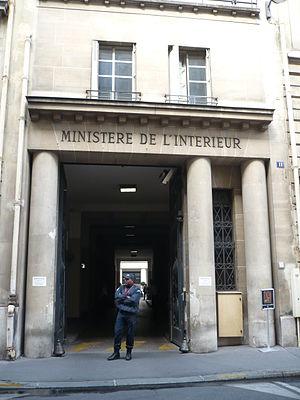
Entrée du Ministère français de l'Intérieur, rue des Saussaies
Le ministère de l’Intérieur est le ministère du gouvernement français chargé traditionnellement de la sécurité intérieure, de l’administration du territoire et des libertés publiques.
L'affaire Cécile Bloch est une affaire criminelle qui débute à Paris, en France, le 5 mai 1986. Ce jour-là, Cécile Bloch, 11 ans, est violée puis tuée, alors qu'elle quitte le domicile familial pour se rendre à l'école. La brigade criminelle du 36, quai des Orfèvres ouvre, le jour-même, une enquête de police. Les policiers déterminent les circonstances de cet homicide, élaborent et diffusent un portrait-robot du meurtrier présumé de la fillette.